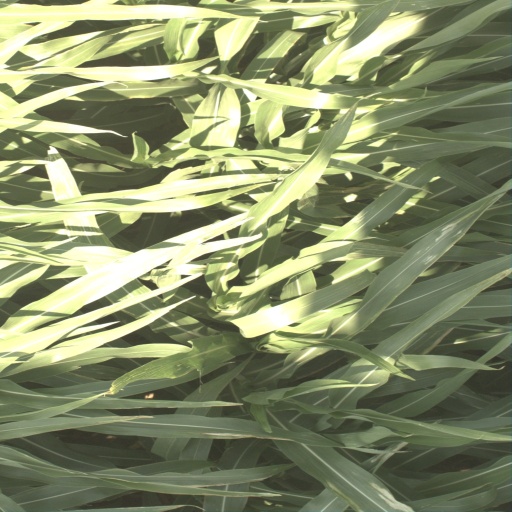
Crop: sorghum